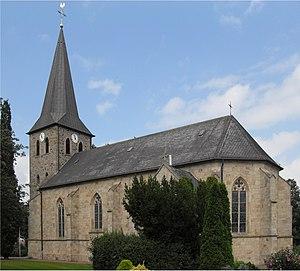
Messingen est une commune allemande de l'arrondissement du Pays de l'Ems en Basse-Saxe.